Small nucleolar RNA R32/R81/Z41

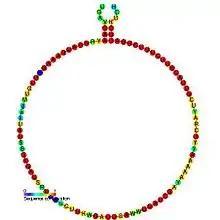
Predicted secondary structure and sequence conservation of snoR32_R81

In molecular biology, Small nucleolar RNA Z41 (homologous to R32 and R81) is a non-coding RNA (ncRNA) molecule which functions in the modification of other small nuclear RNAs (snRNAs). This type of modifying RNA is usually located in the nucleolus of the eukaryotic cell which is a major site of snRNA biogenesis. It is known as a small nucleolar RNA (snoRNA) and also often referred to as a guide RNA.